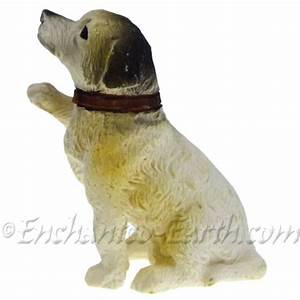
Label: dog